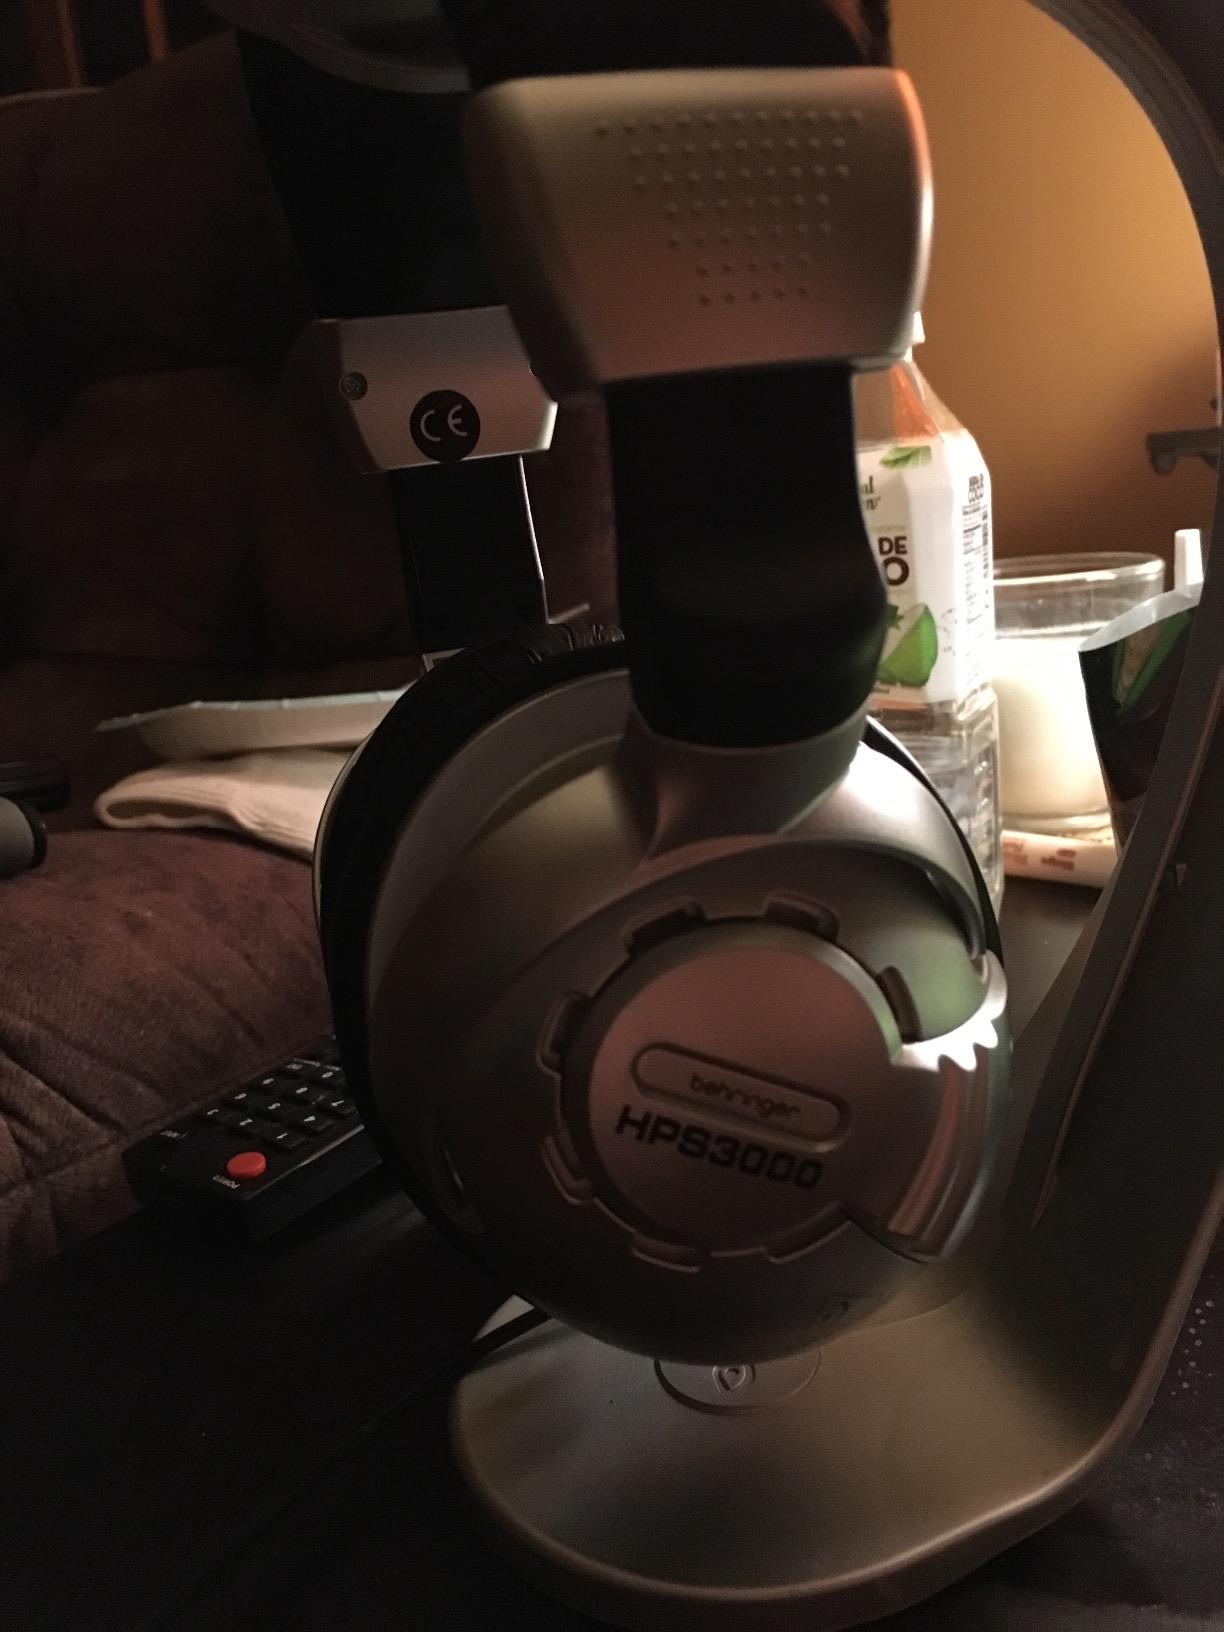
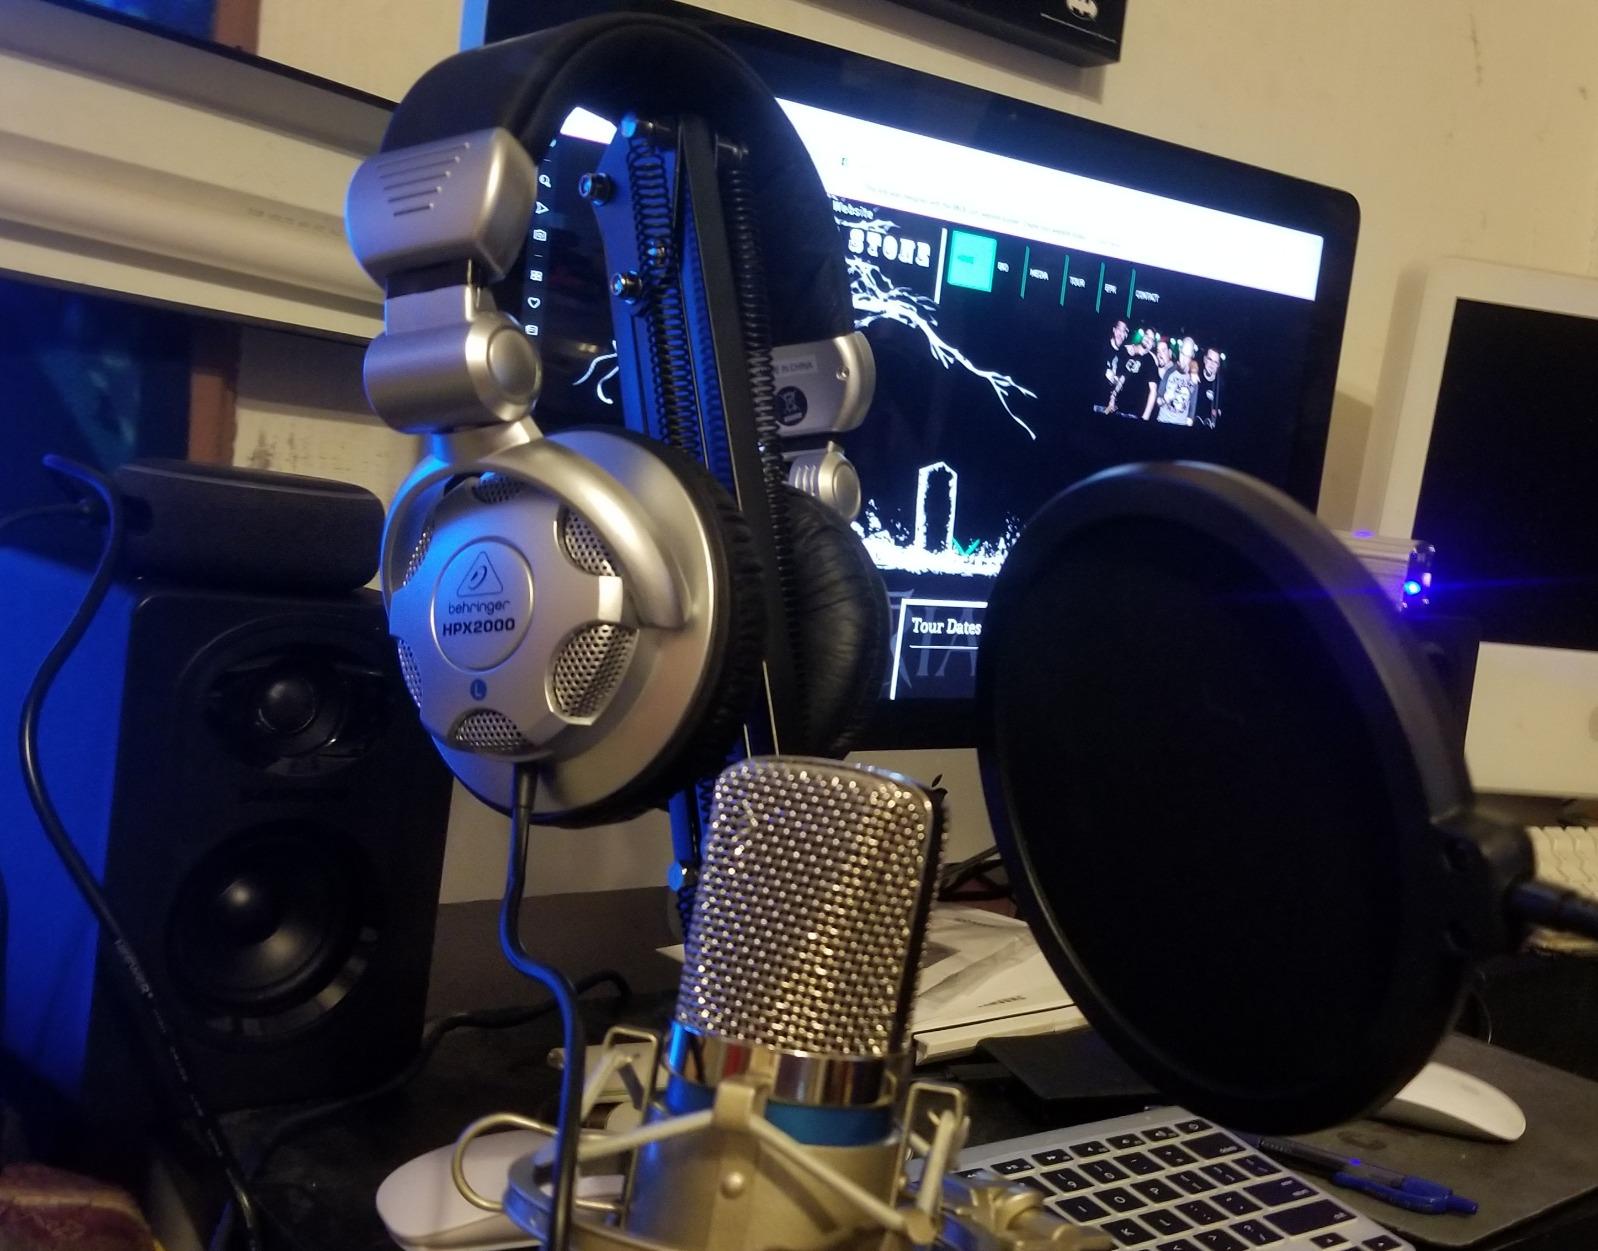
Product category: headphones
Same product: yes